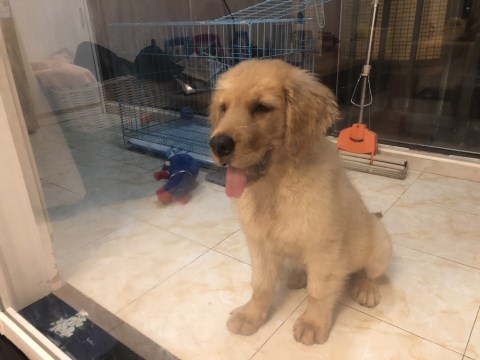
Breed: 5355-n000126-golden_retriever